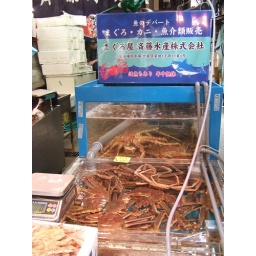
Crabs at the fish market in Tokyo.